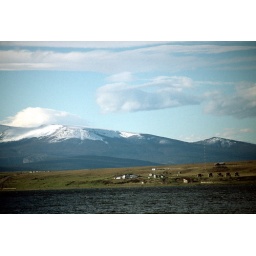
fish-processing plant and tourist complex on coast road, north of town; Cordillera Manuel Senoret in distance